Mel Gibson

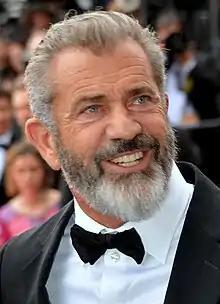
Gibson in 2016

Mel Columcille Gerard Gibson (born January 3, 1956) is an American actor and filmmaker. The recipient of multiple accolades, he is known for directing historical films as well for his action hero roles, particularly his breakout role as Max Rockatansky in the first three films of the post-apocalyptic series "Mad Max" (1979–1985) and as Martin Riggs in the buddy cop series "Lethal Weapon" (1987–1998).